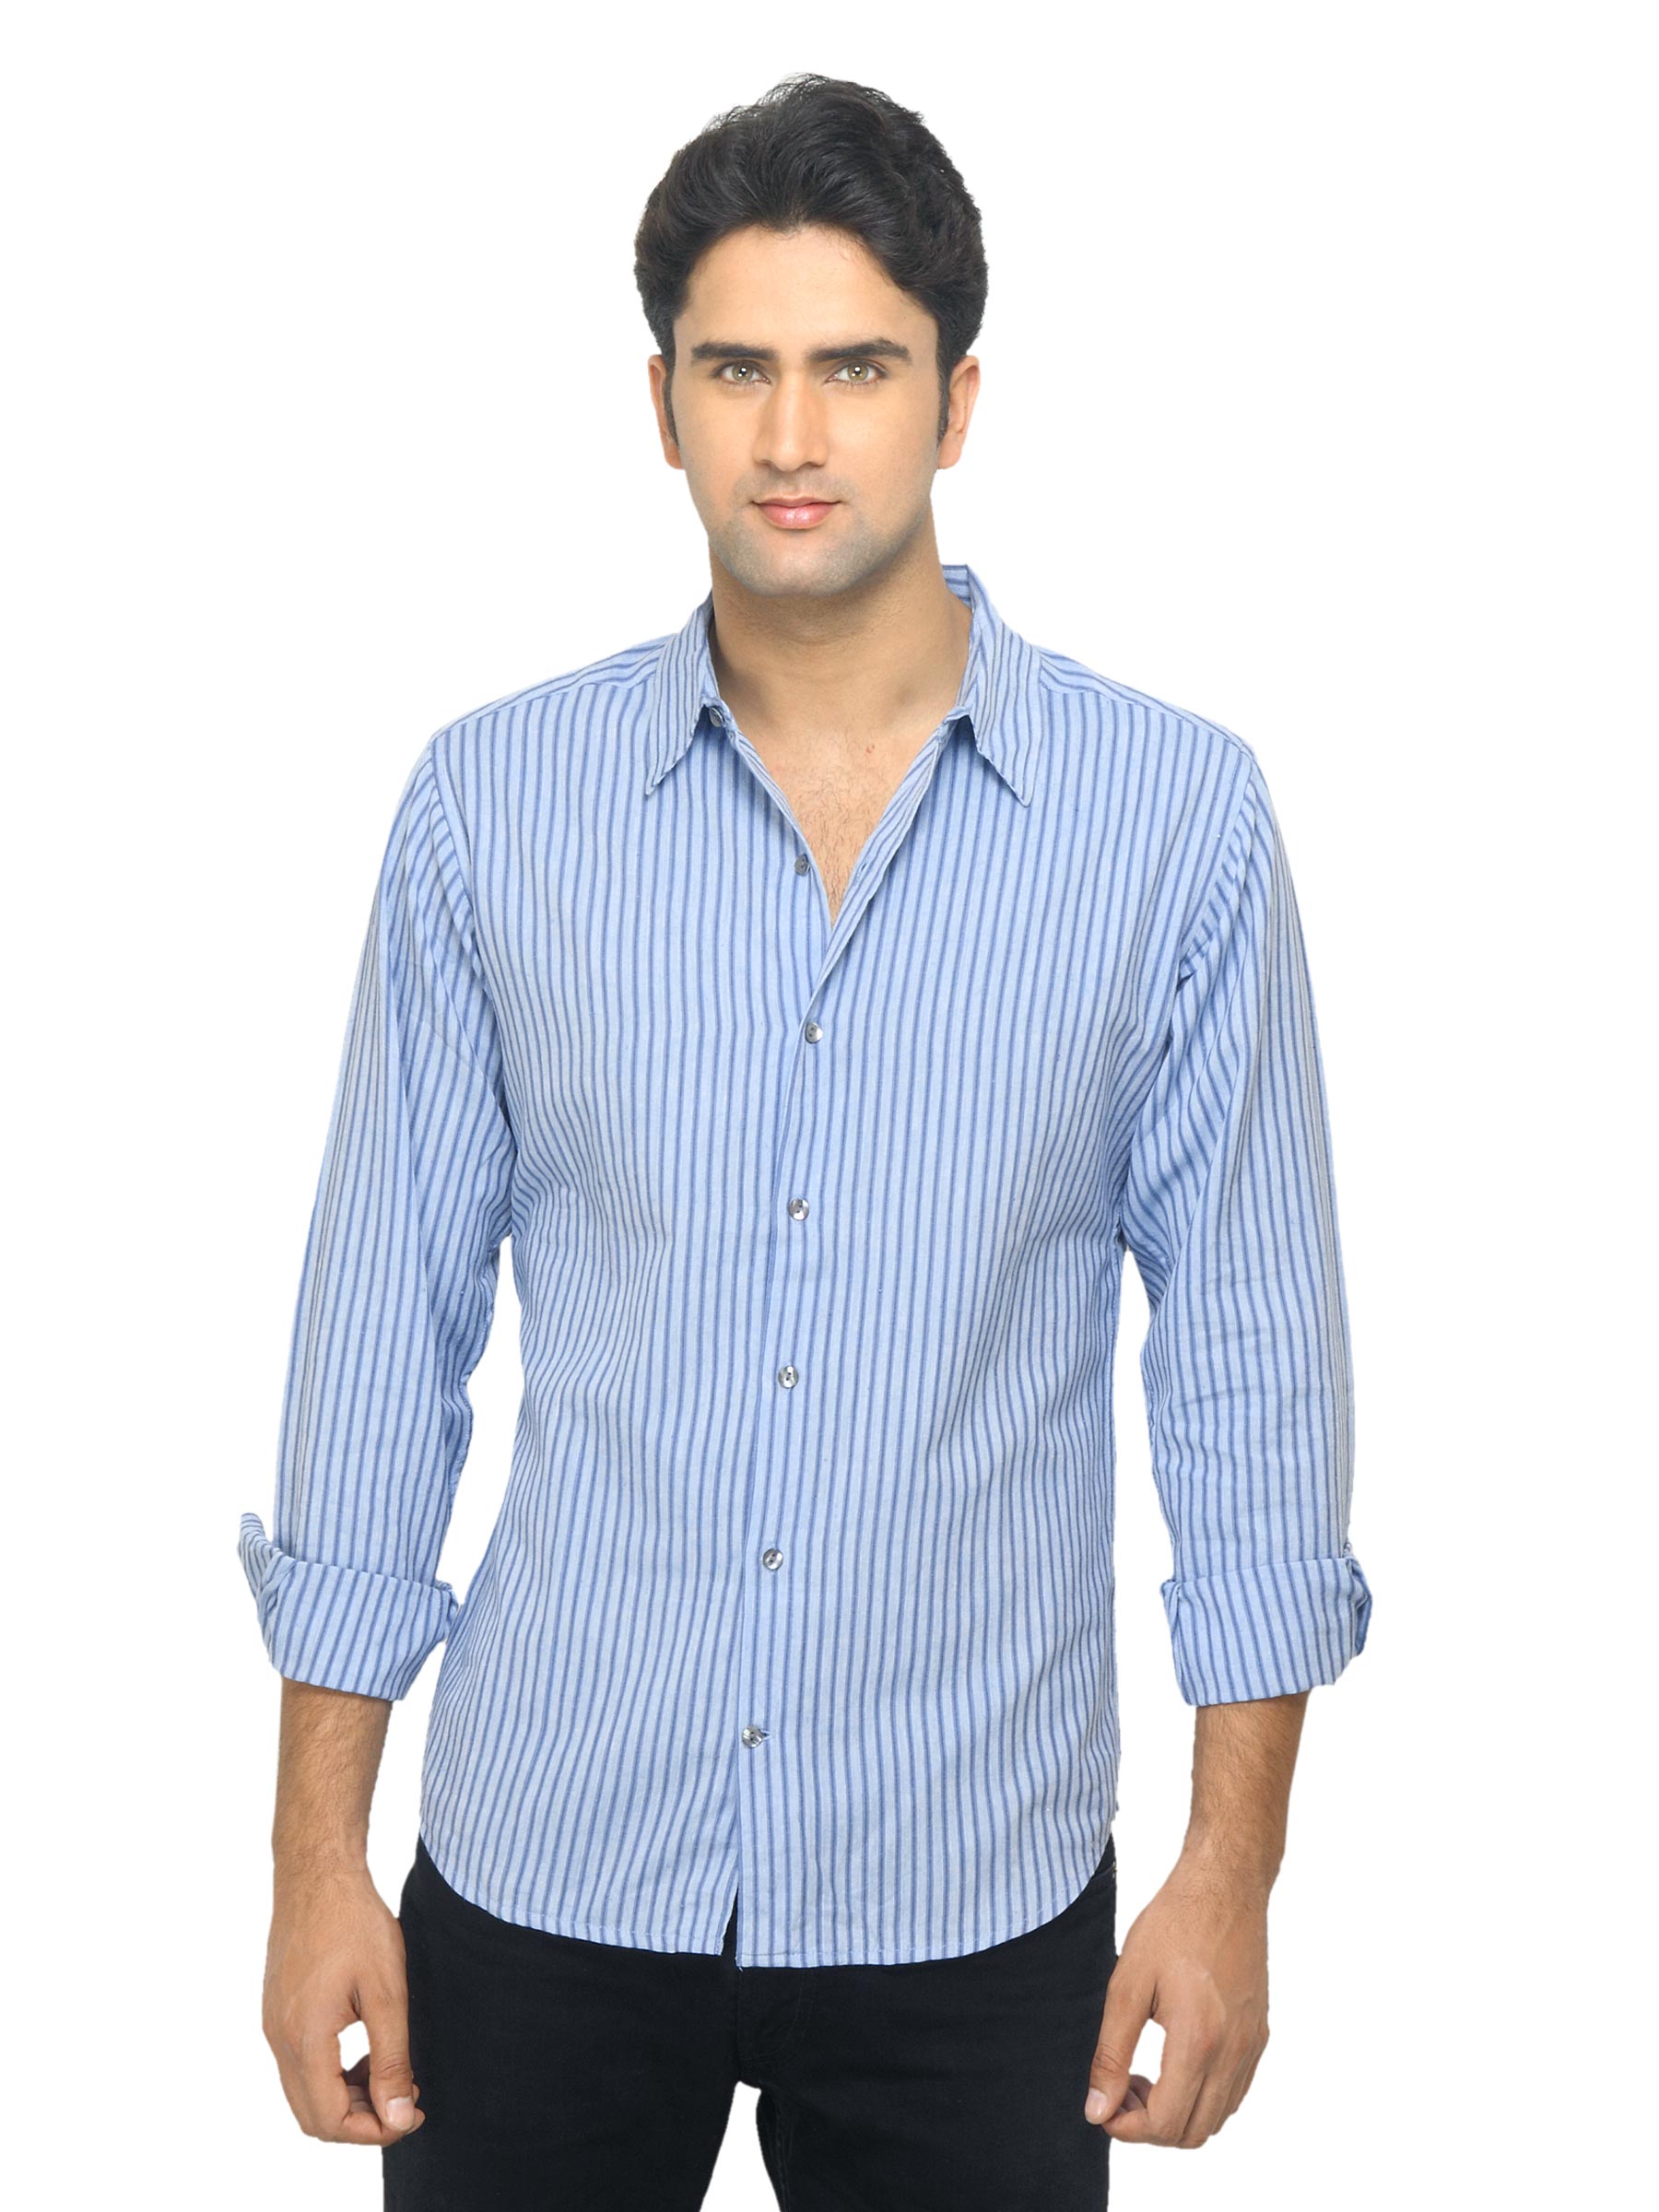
Fabindia Men Striped Blue Shirt
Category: Apparel / Topwear / Shirts
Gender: Men
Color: Blue
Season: Summer 2012
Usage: Ethnic